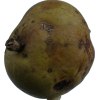
Label: pear